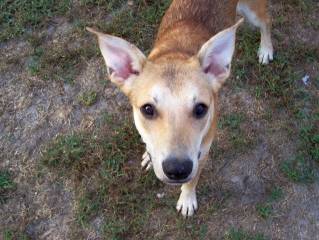
Label: dog